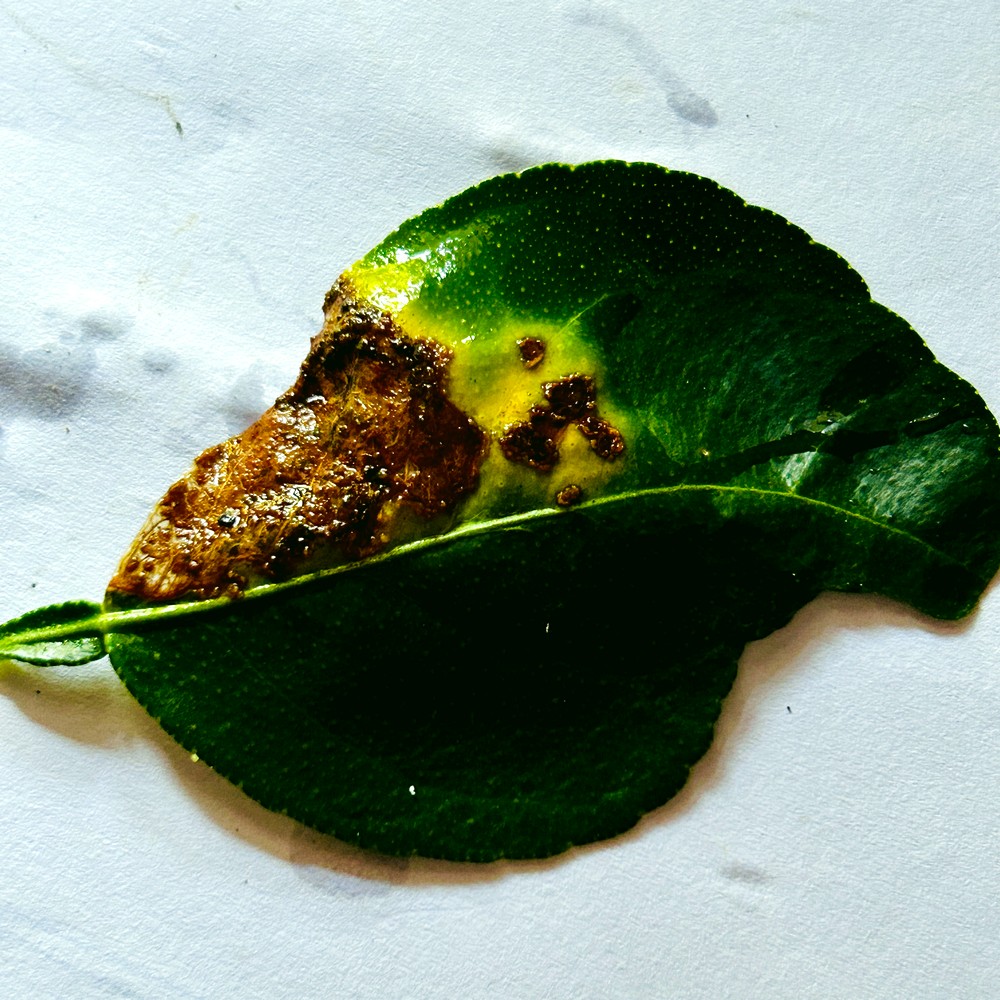
Label: Citrus Canker